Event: Nepal Earthquake
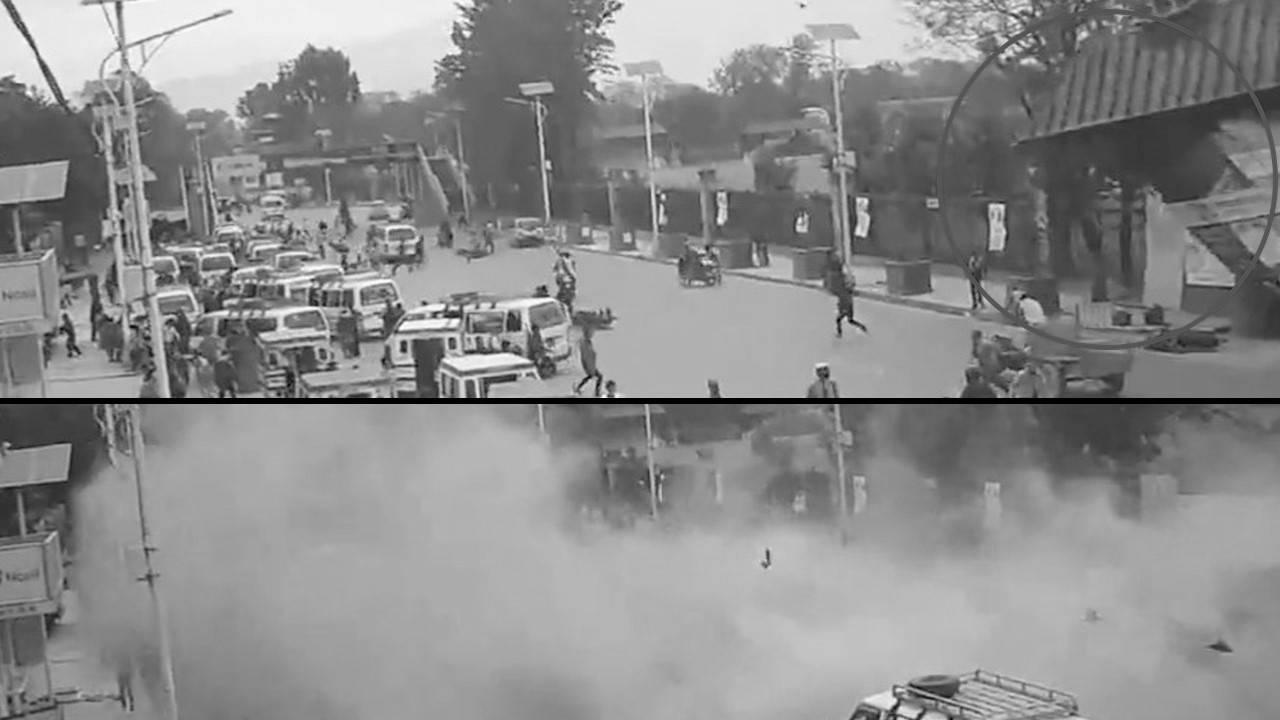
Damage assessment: damage